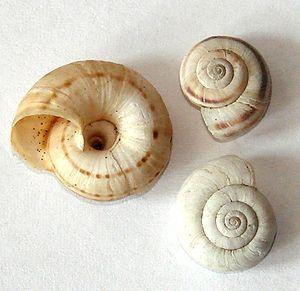
La famille des Helicidae est une famille de gastéropodes regroupant des escargots. Certains sont bien connus des gourmets comme l'Escargot de Bourgogne et le Petit-gris, tous deux du genre Helix.